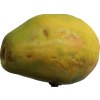
Label: papaya